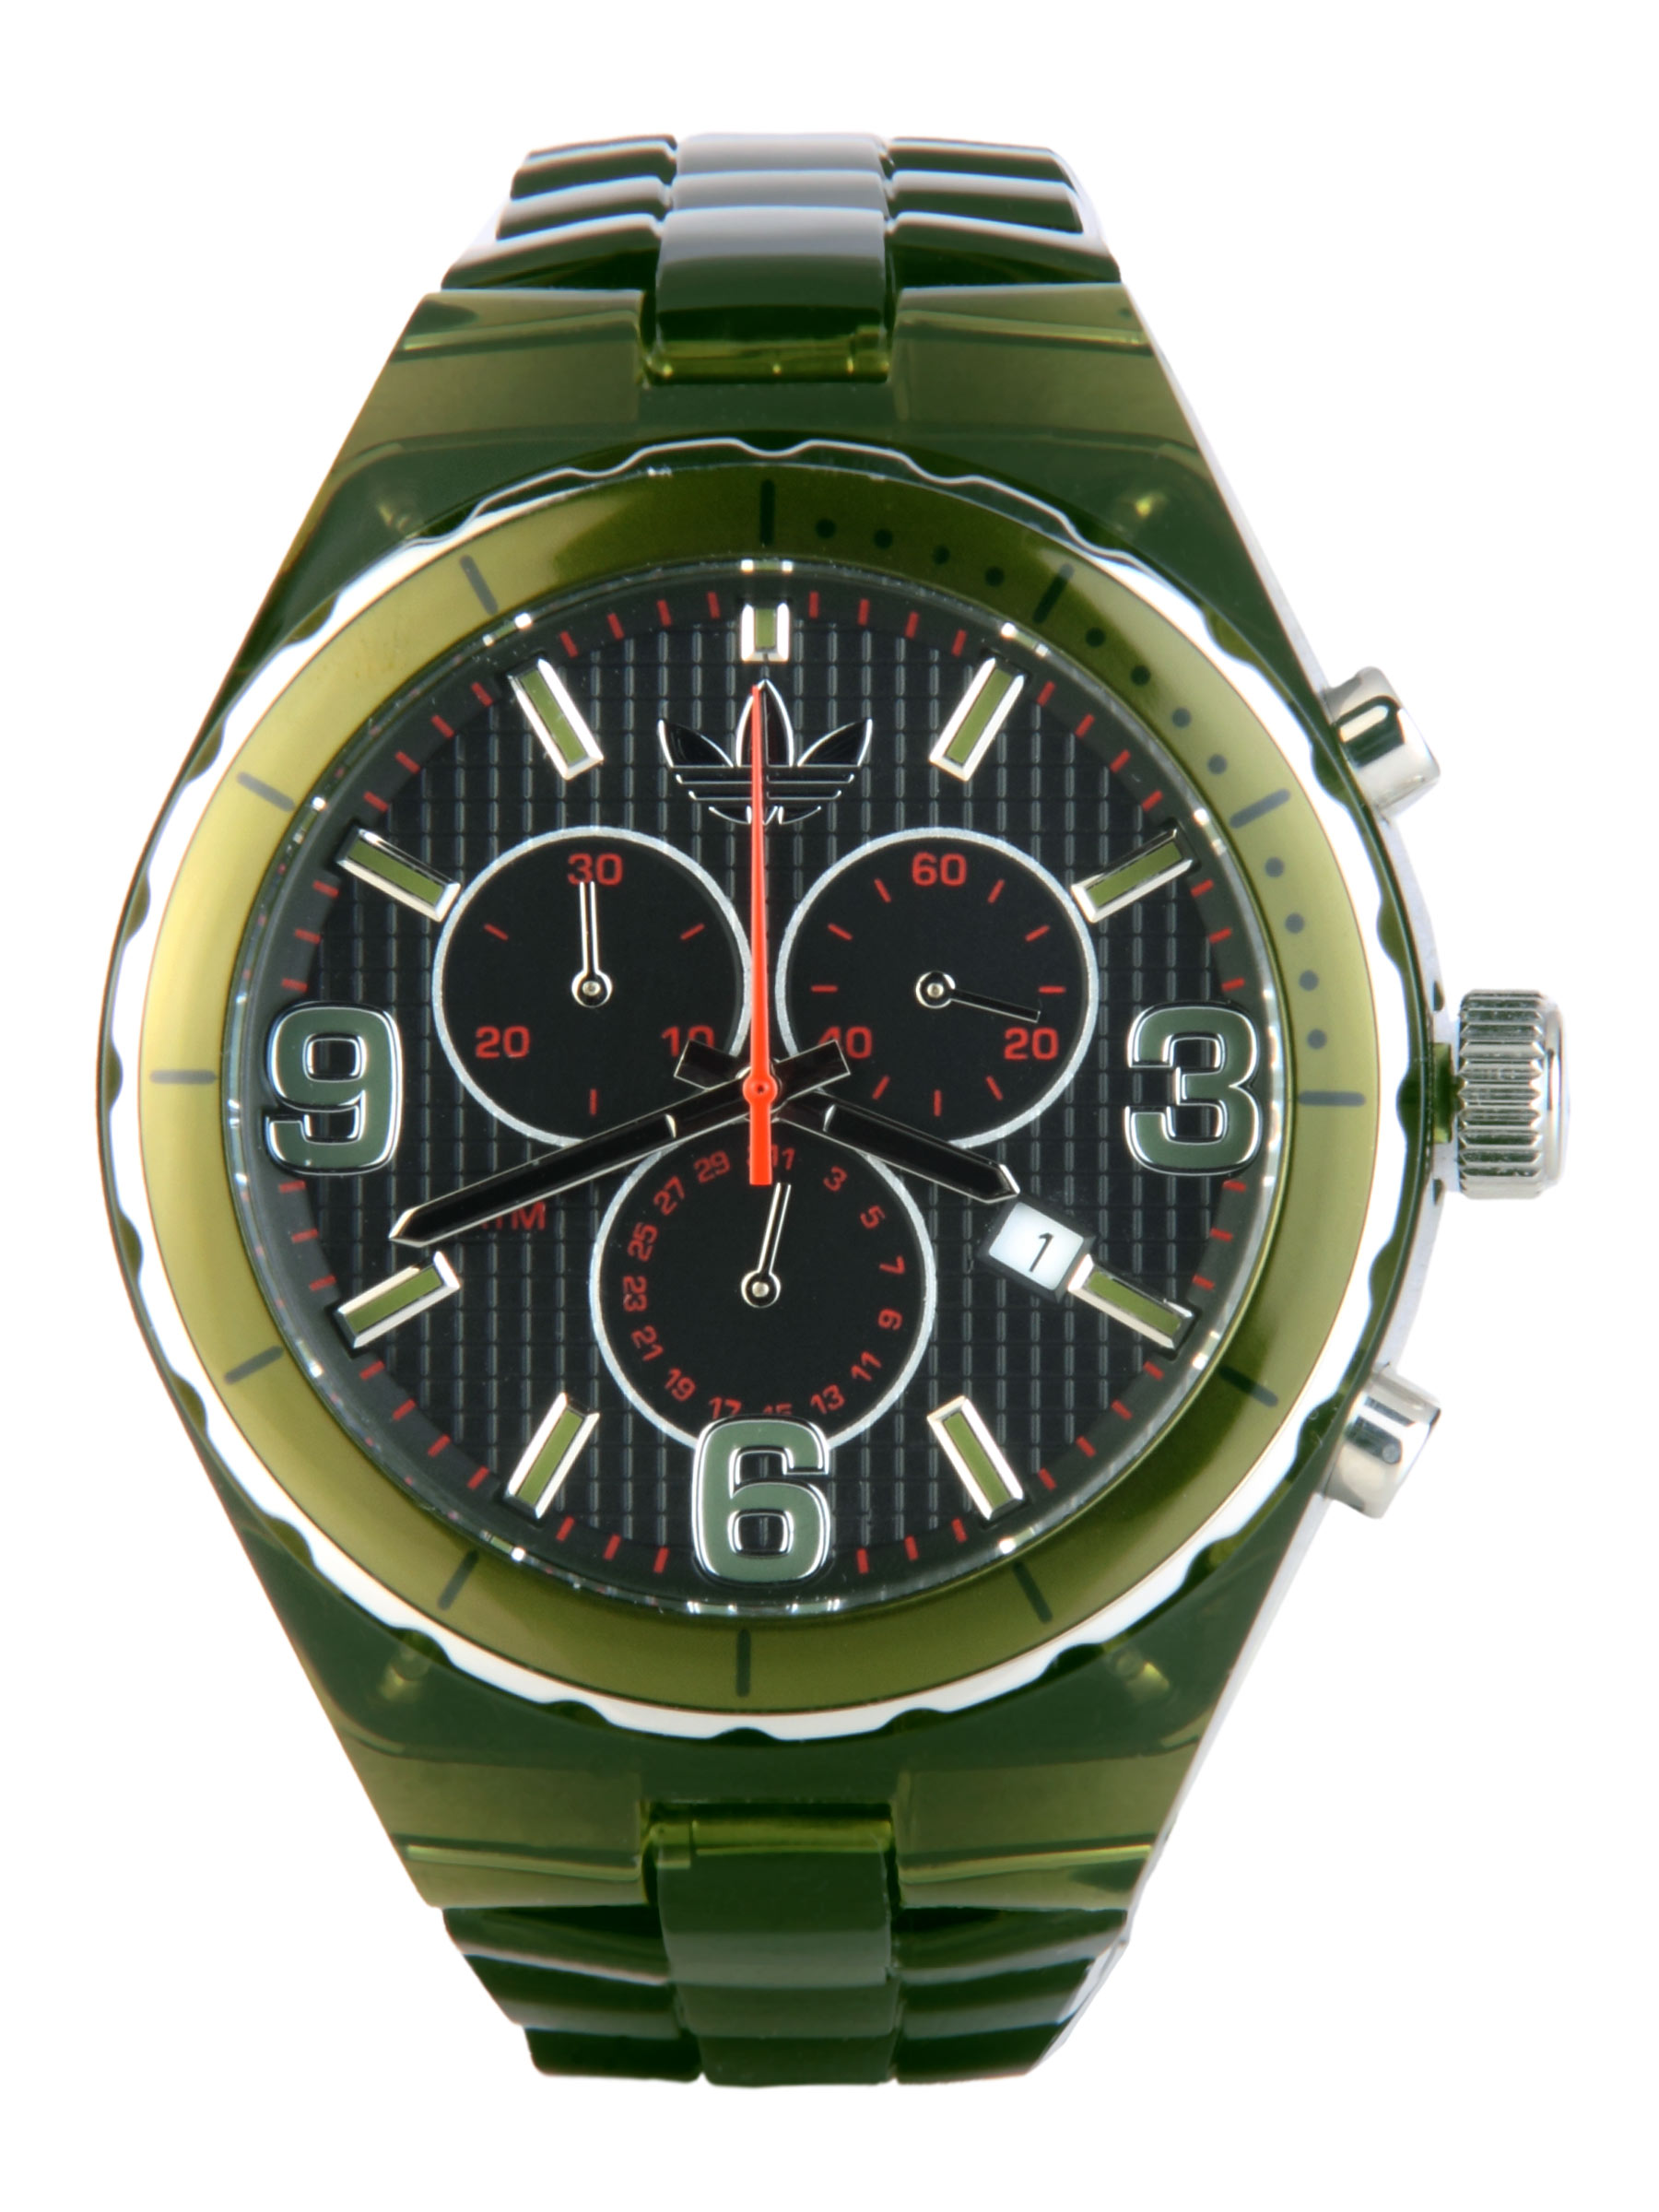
ADIDAS Originals Unisex Black Dial Chronograph Watch ADH2562
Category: Accessories / Watches / Watches
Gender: Unisex
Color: Black
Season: Winter 2016
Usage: Casual